Flowers (Miley Cyrus song)

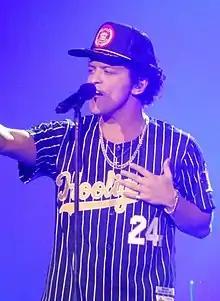
American singer Bruno Mars, whose song "When I Was Your Man" was allegedly paraphrased into lyrics of "Flowers".

"Flowers" is a pop song with disco and funk influences. Anna Gaca of "Pitchfork" described it as a "twangy" disco funk song with a string section reminiscent of flamenco. Gabrielle Sanchez of Yahoo! said, "A funky bassline guides the song, paired with a swooning string line and fizzy cymbals". Mary Siroky of "Consequence" thought that Cyrus's "raspy vocals offer an edge to the disco-toned anthem" and that the song interpolates Gloria Gaynor's "I Will Survive" (1978). She further opined that "Flowers" sounds like "if the hazy, peaceful California tone of 'Malibu' were to be applied to a dance pop track". Alexis Petridis of "The Guardian" noted its "shimmering electric guitar and understated yacht-rock mood," comparing it to Fleetwood Mac's 1977 album "Rumours".